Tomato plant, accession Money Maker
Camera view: tilt-top (135 deg); turntable rotation: 330 degrees
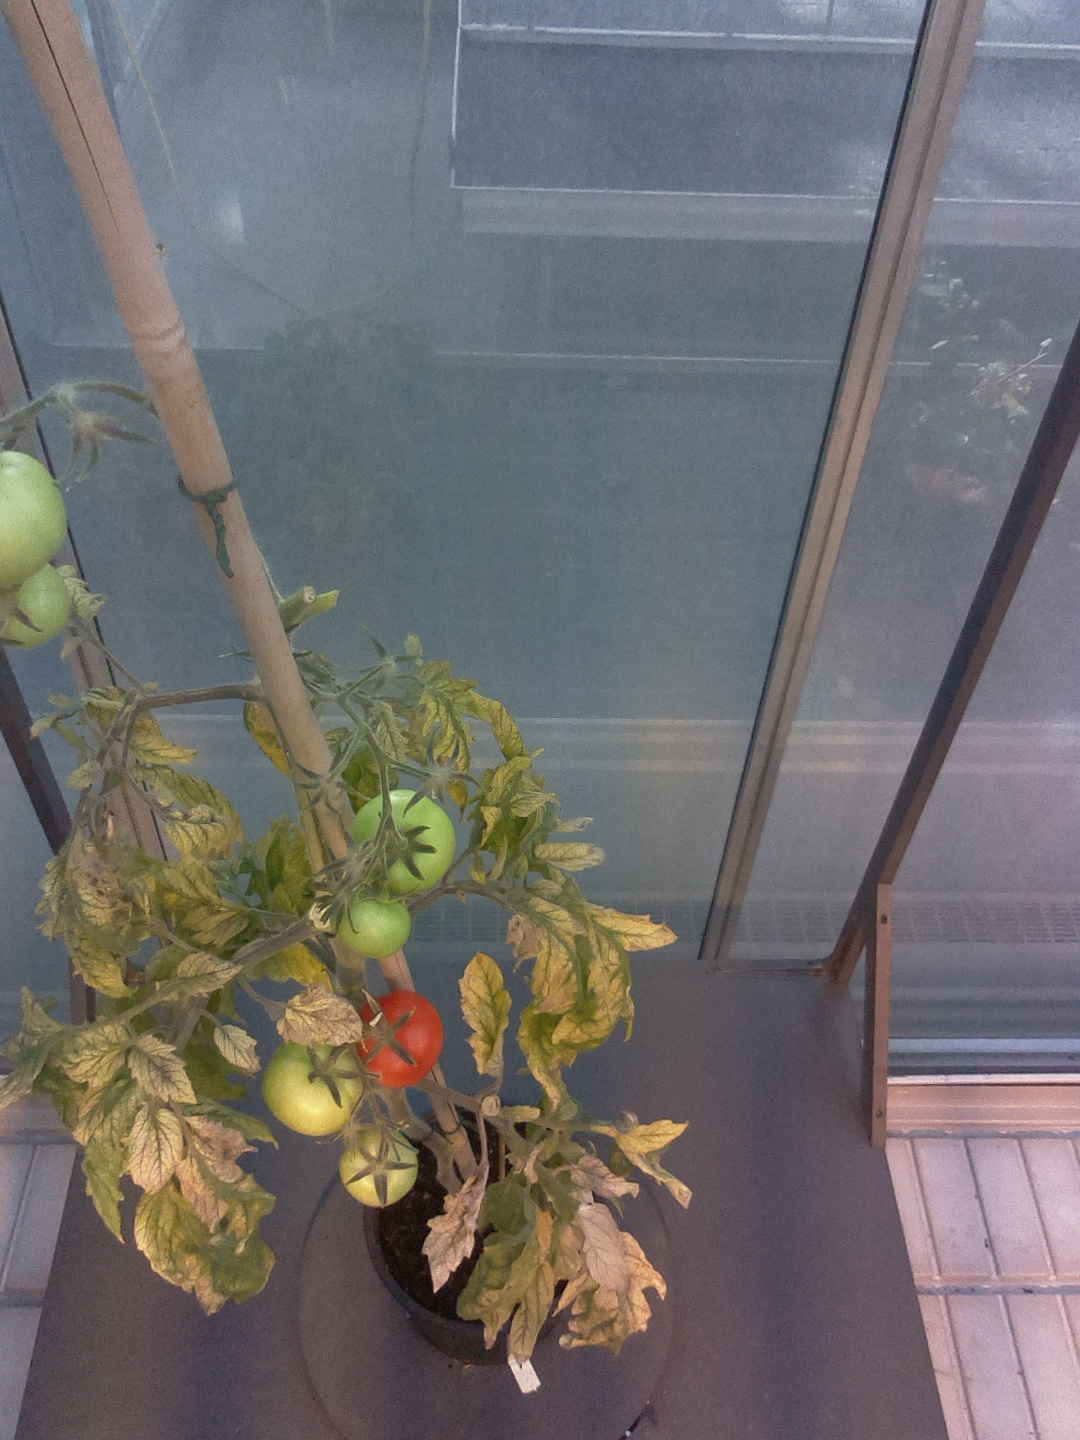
BBCH growth stage 81: 10%-20% of fruits show typical fully ripe color